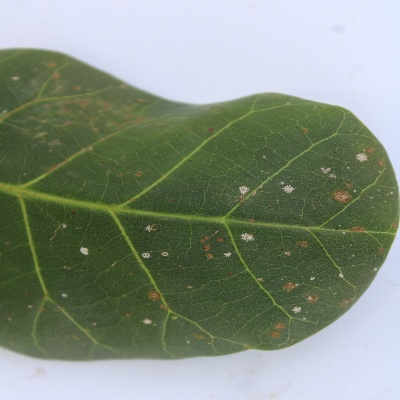
Crop: Cashew
Condition: red rust